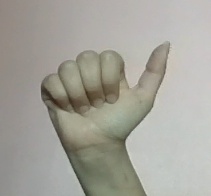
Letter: dhad